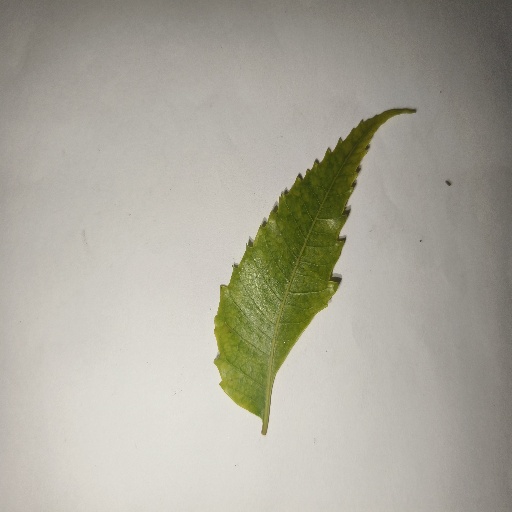
Species: Neem
Leaf condition: Yellow Leaf